Aranc

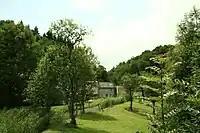
Farms at Colognat

Four chapels were built at the same time as the choir. Two chapels are ribbed crosses and both consist of corbels supporting sculptures of a medieval character. Two chapels were added between 1655 and 1700. In the 16th century, a chapel was added at the request of the Lords of Rougemont.